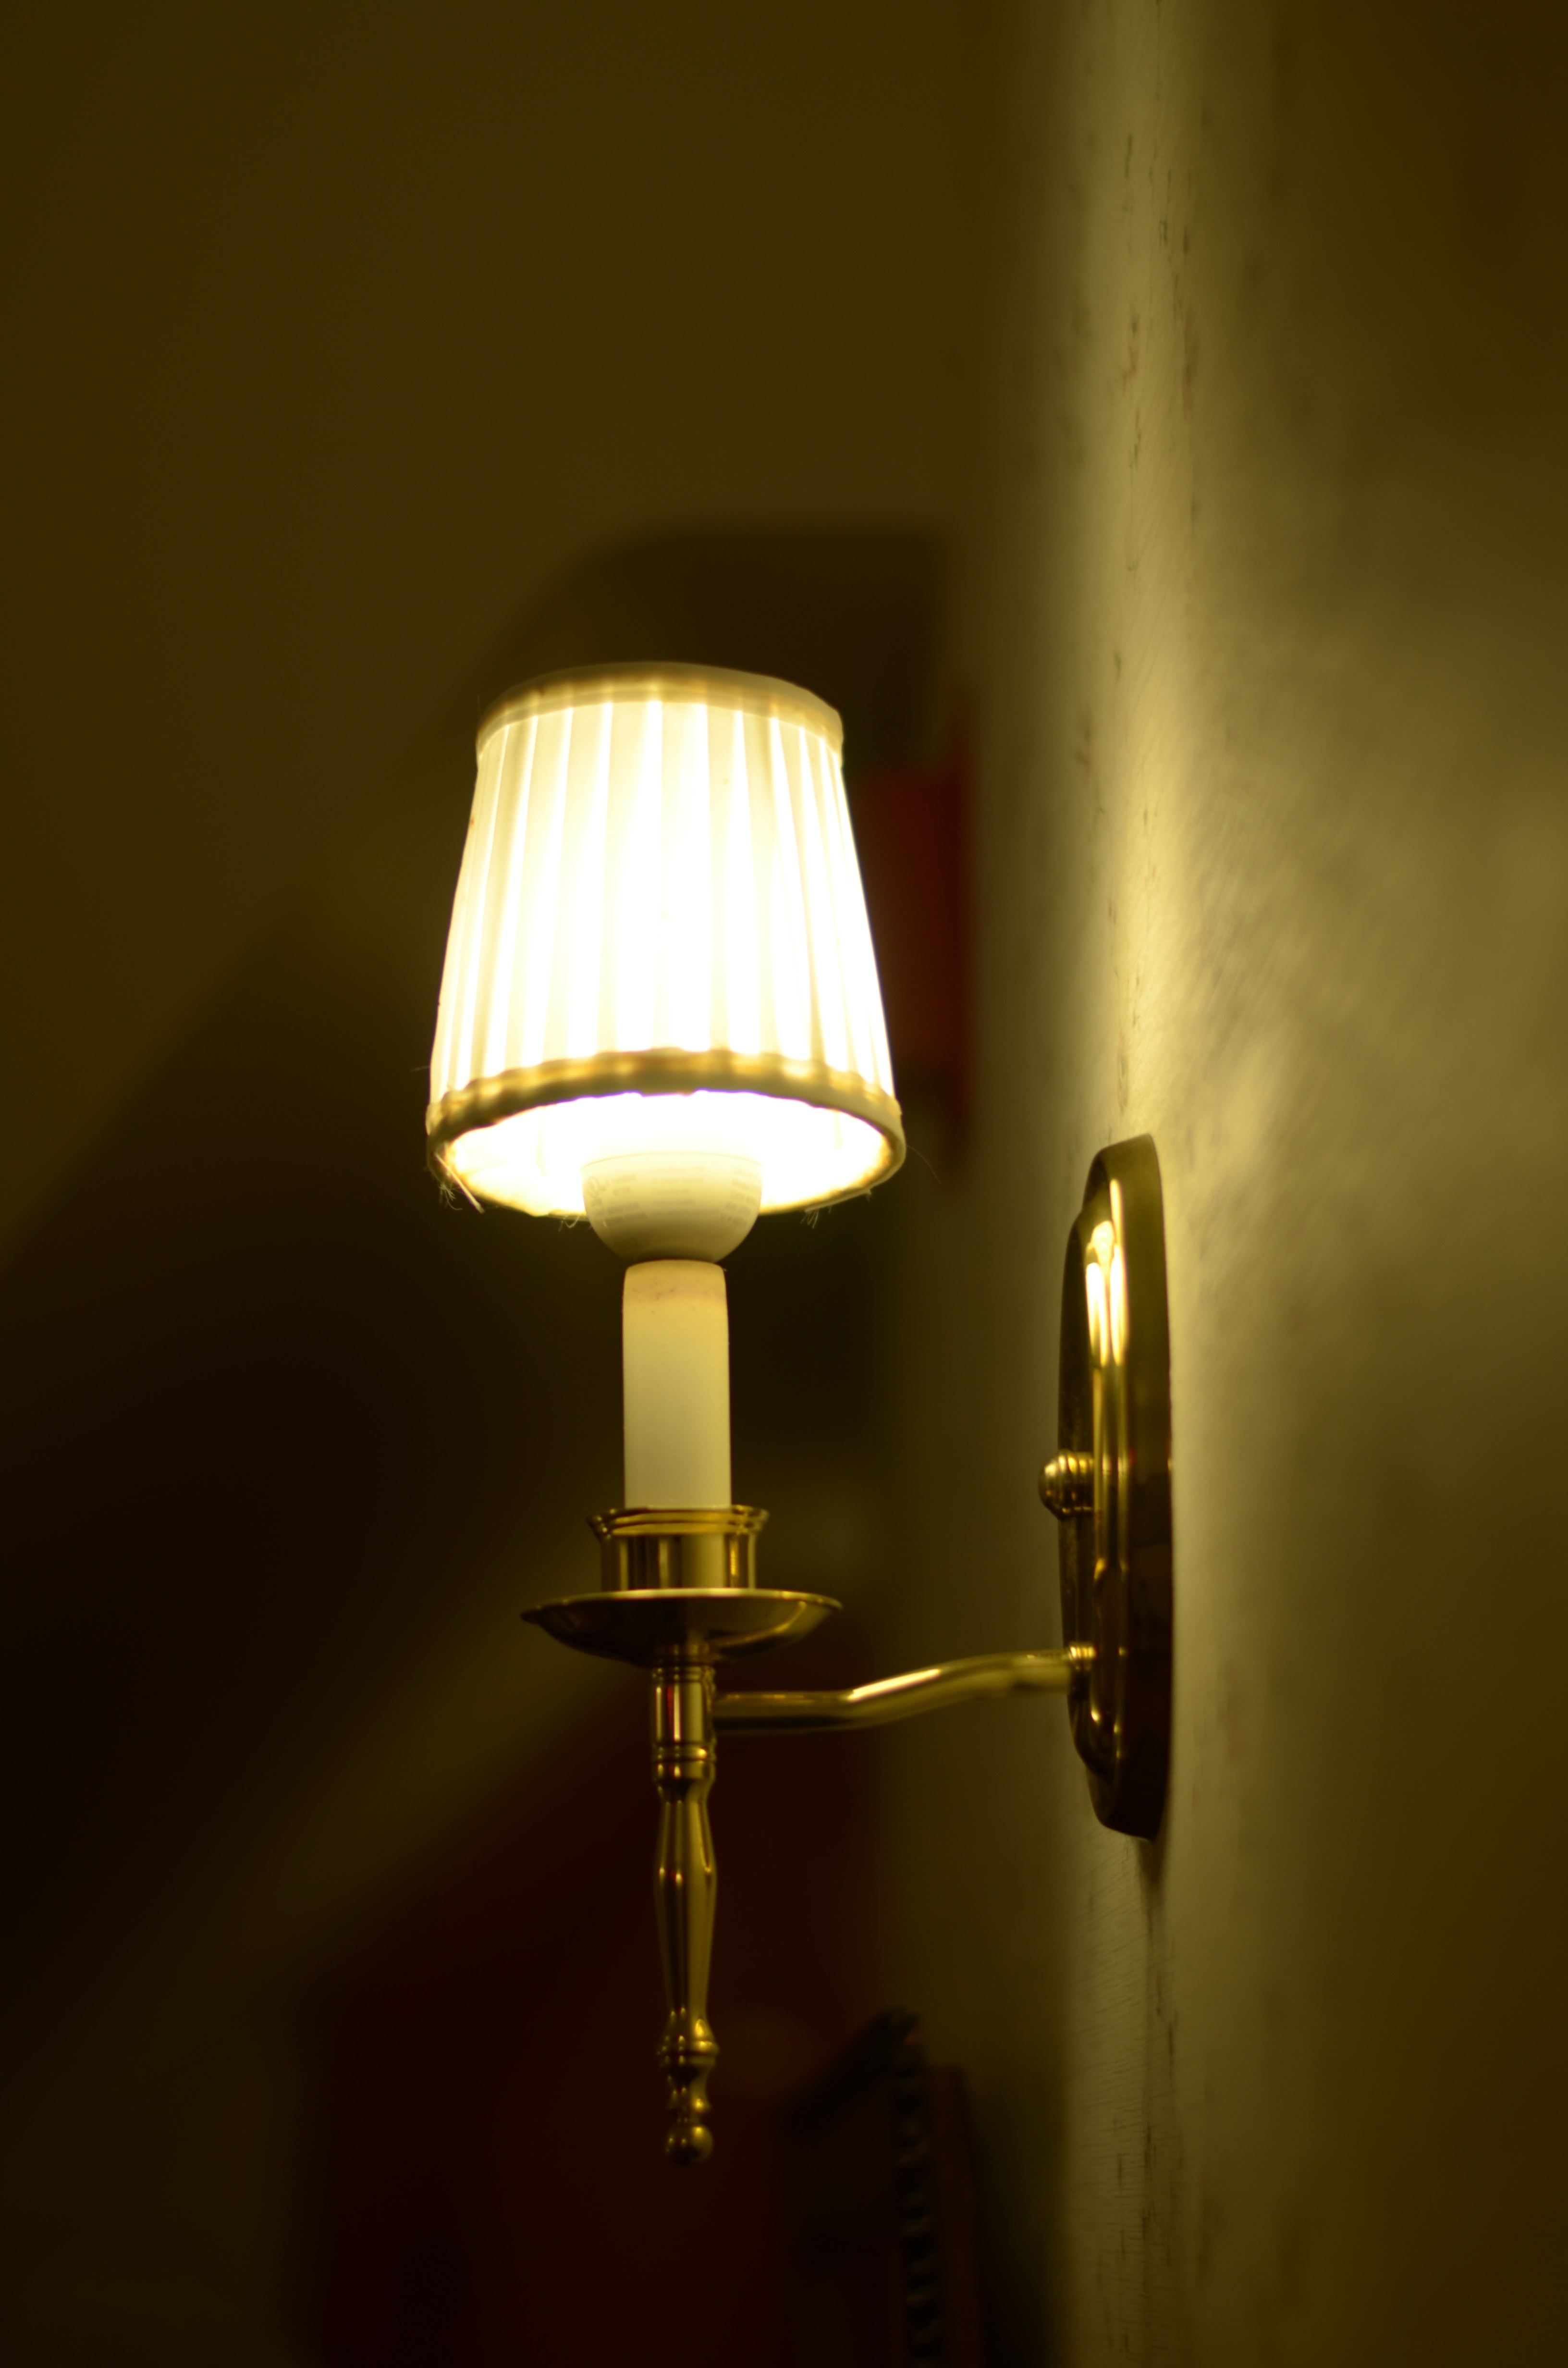
light, white, darkness, street light, lamp, yellow, lighting, decor, light fixture, idea, dreamy, sconce, incandescent light bulb